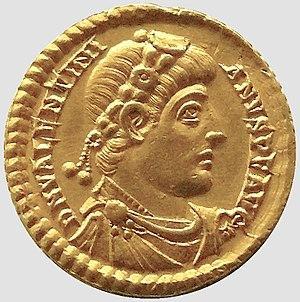
Solidus d'or de Valentinien Ier (364-375) atelier de Trèves - Musée d""archéologie nationale de Saint-Germain-en-Laye, Inv n° 1499 N"